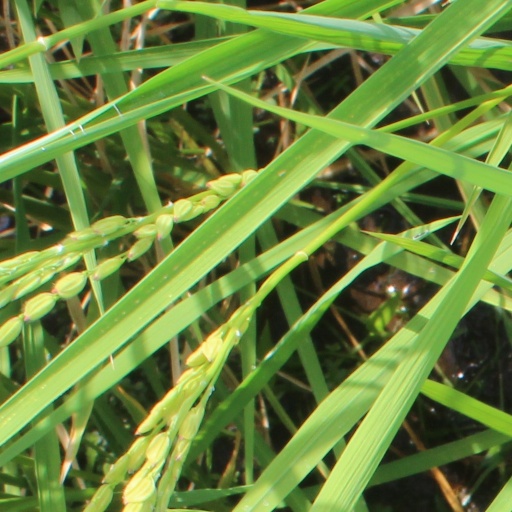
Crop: rice